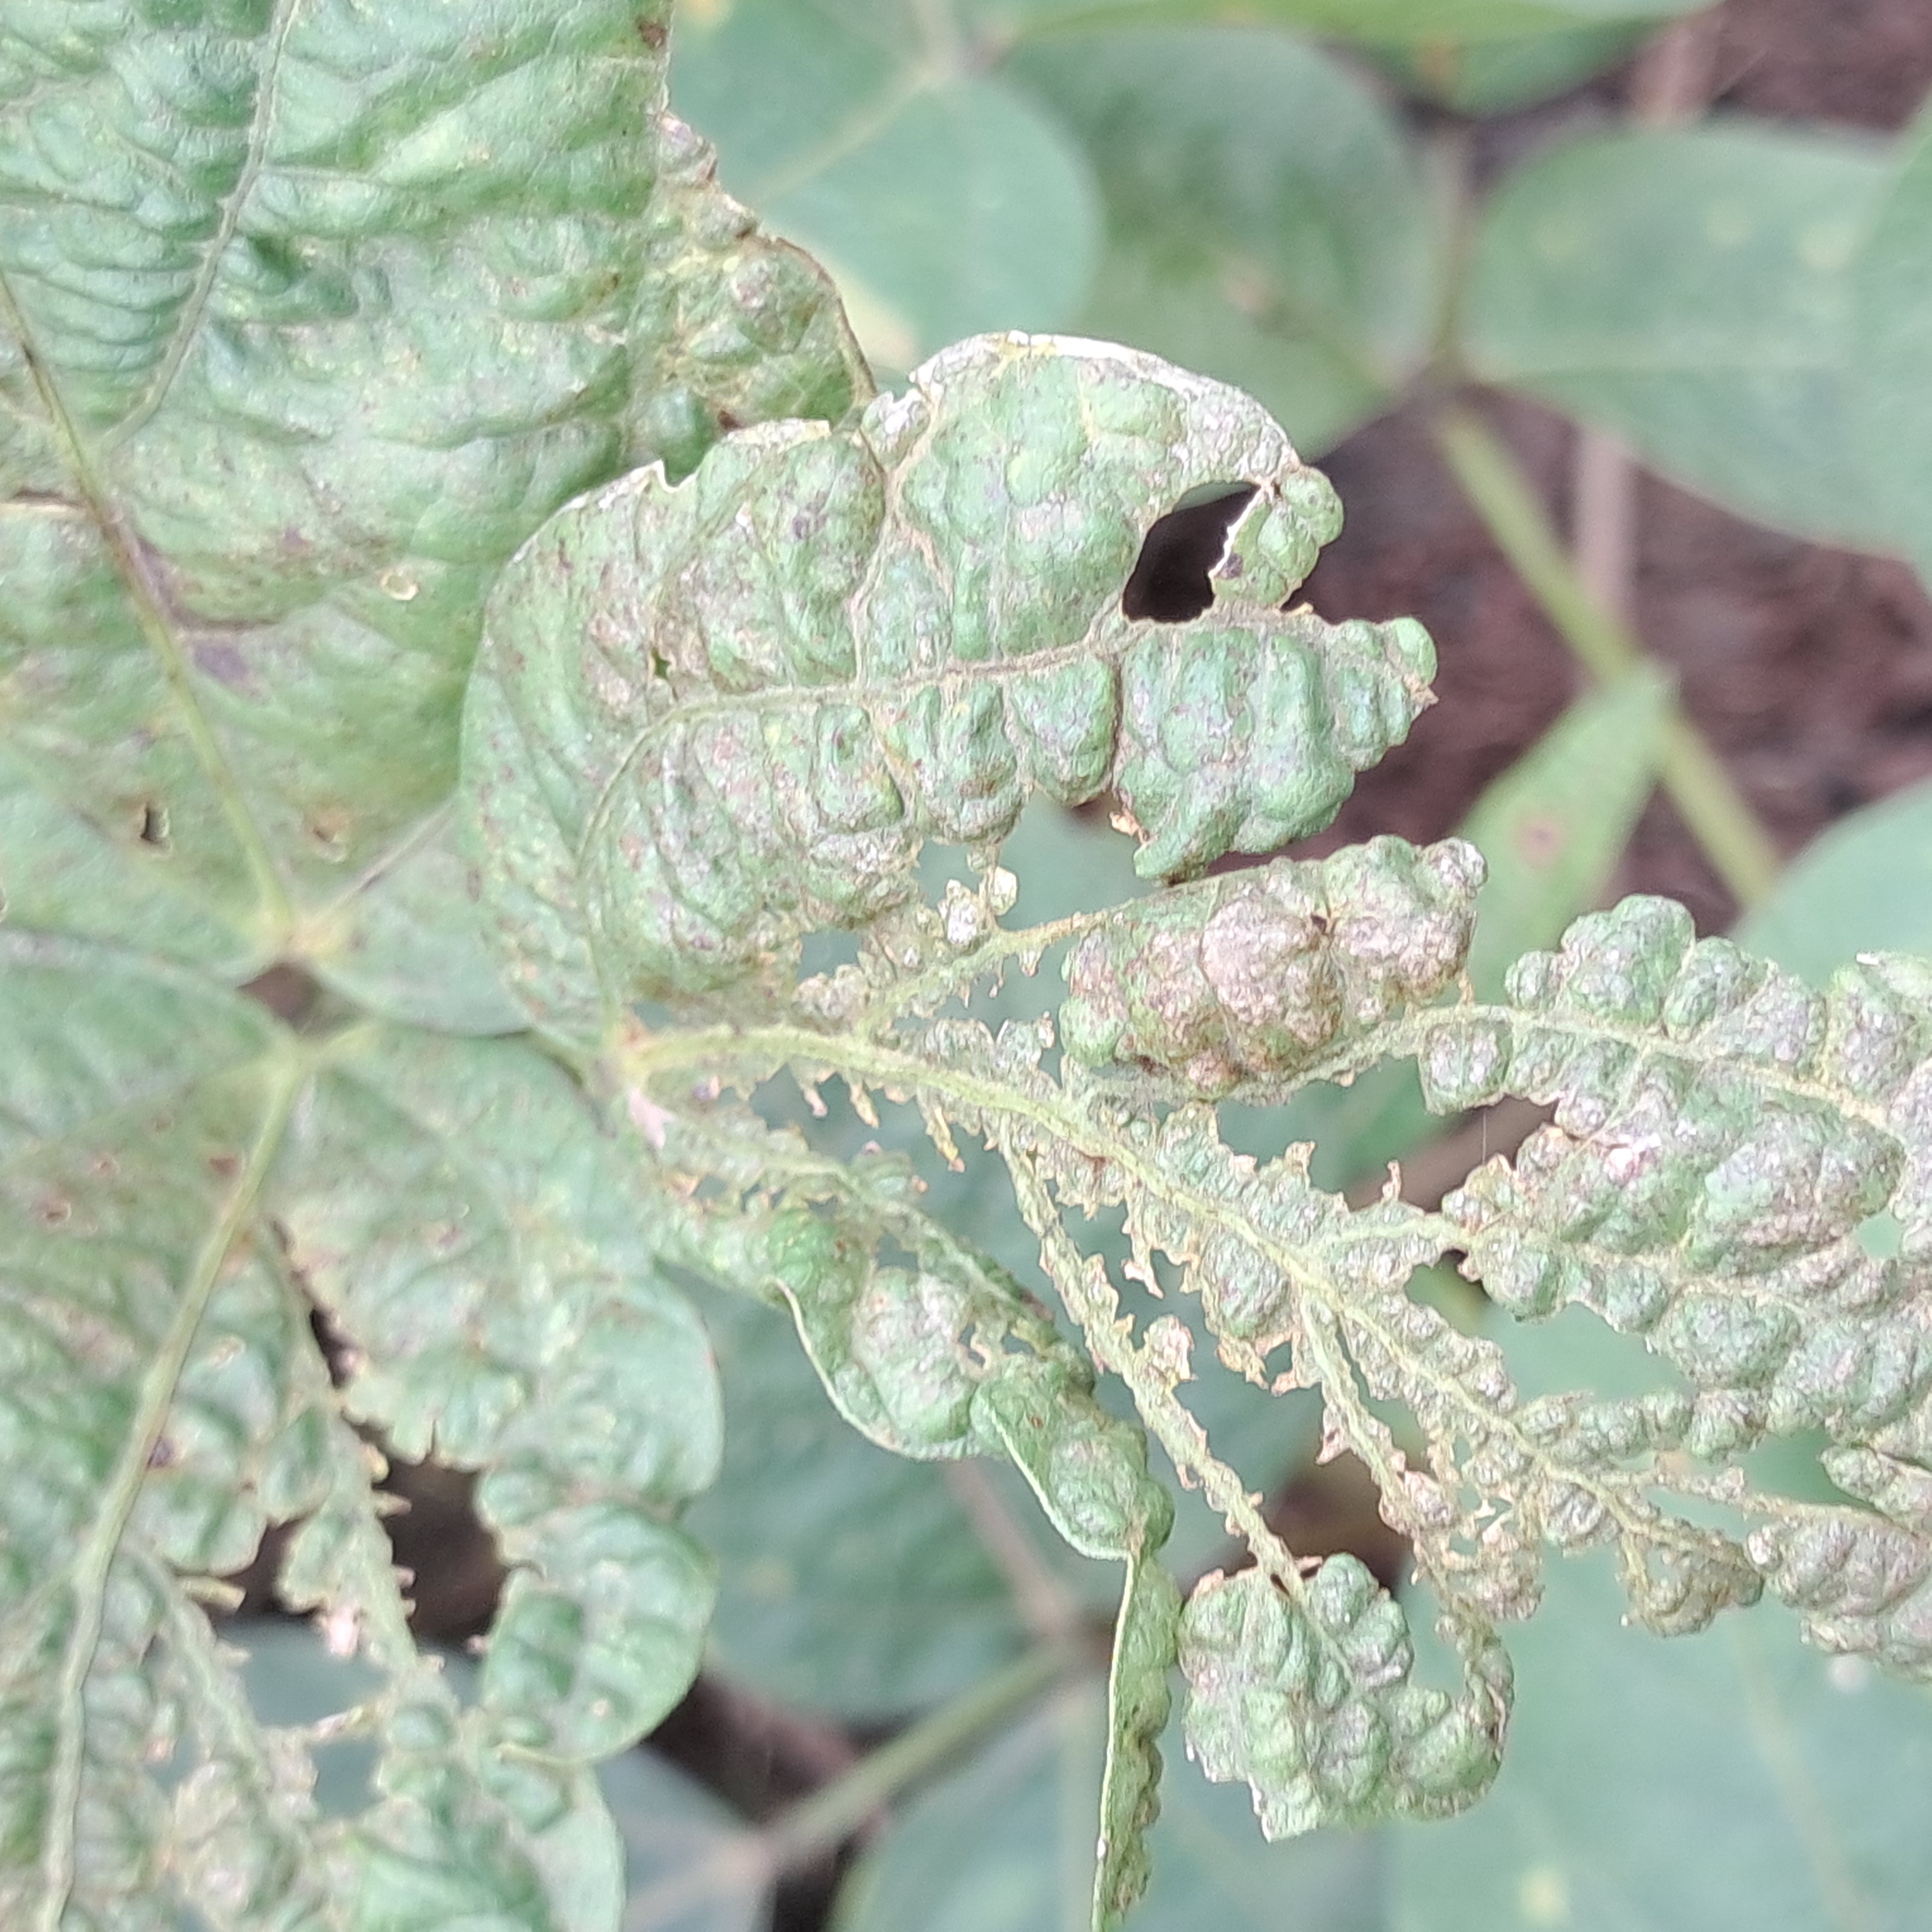
Label: Mosaic